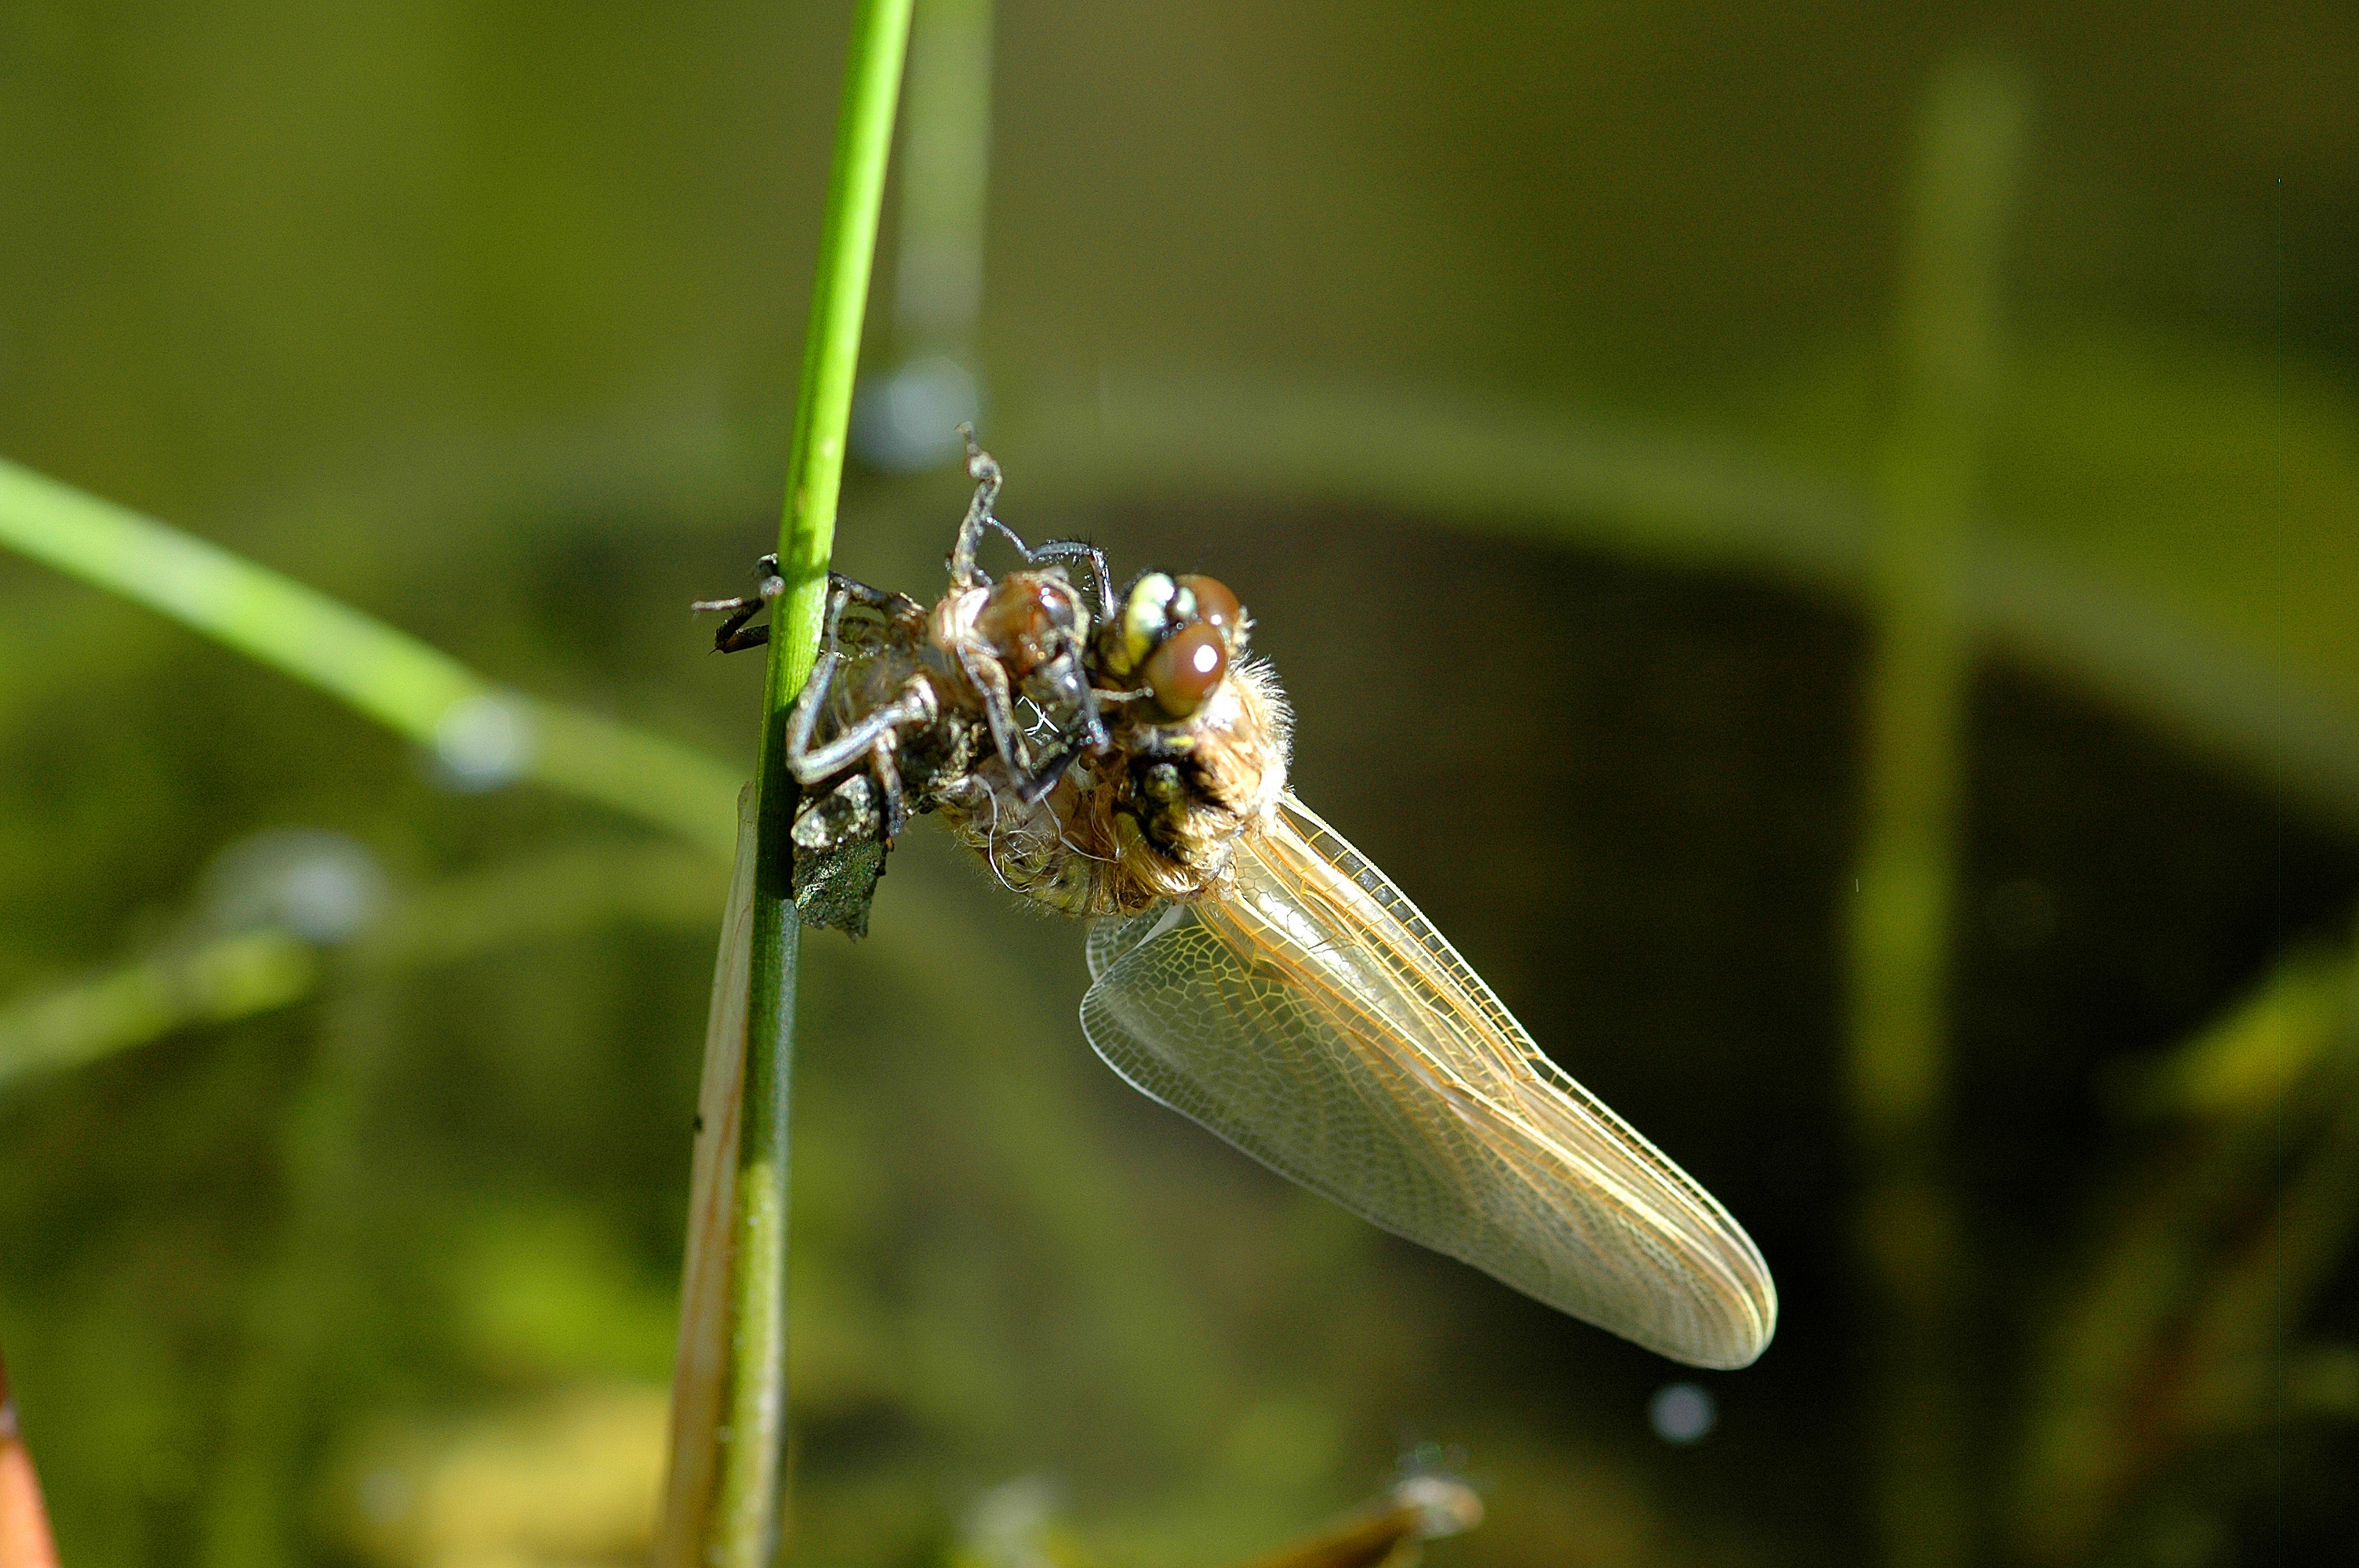
water, nature, grass, photography, flower, wildlife, green, insect, macro, botany, close, flora, fauna, invertebrate, close up, dragonfly, damselfly, nectar, macro photography, garden pond, arthropod, insect macro, hatching, pond inhabitants, plant stem, dragonflies and damseflies, lycaenid, dragonfly macro